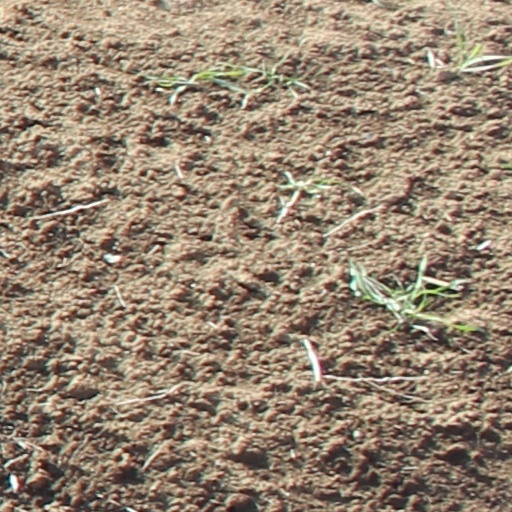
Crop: wheat